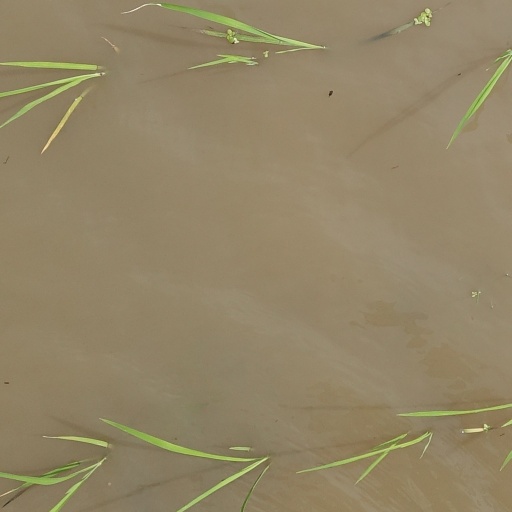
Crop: rice